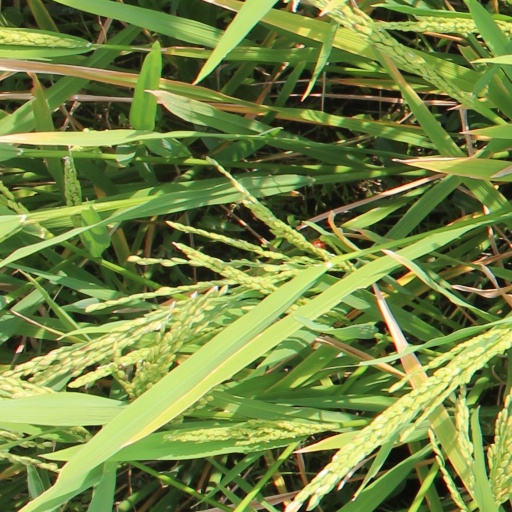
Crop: rice